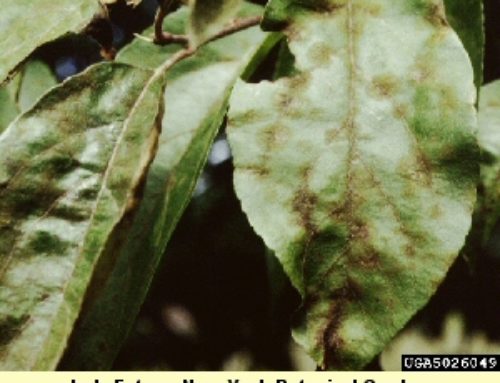
Labels: Apple Scab Leaf